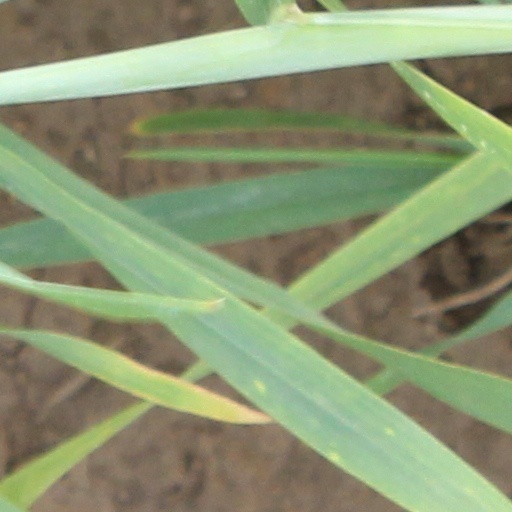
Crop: wheat